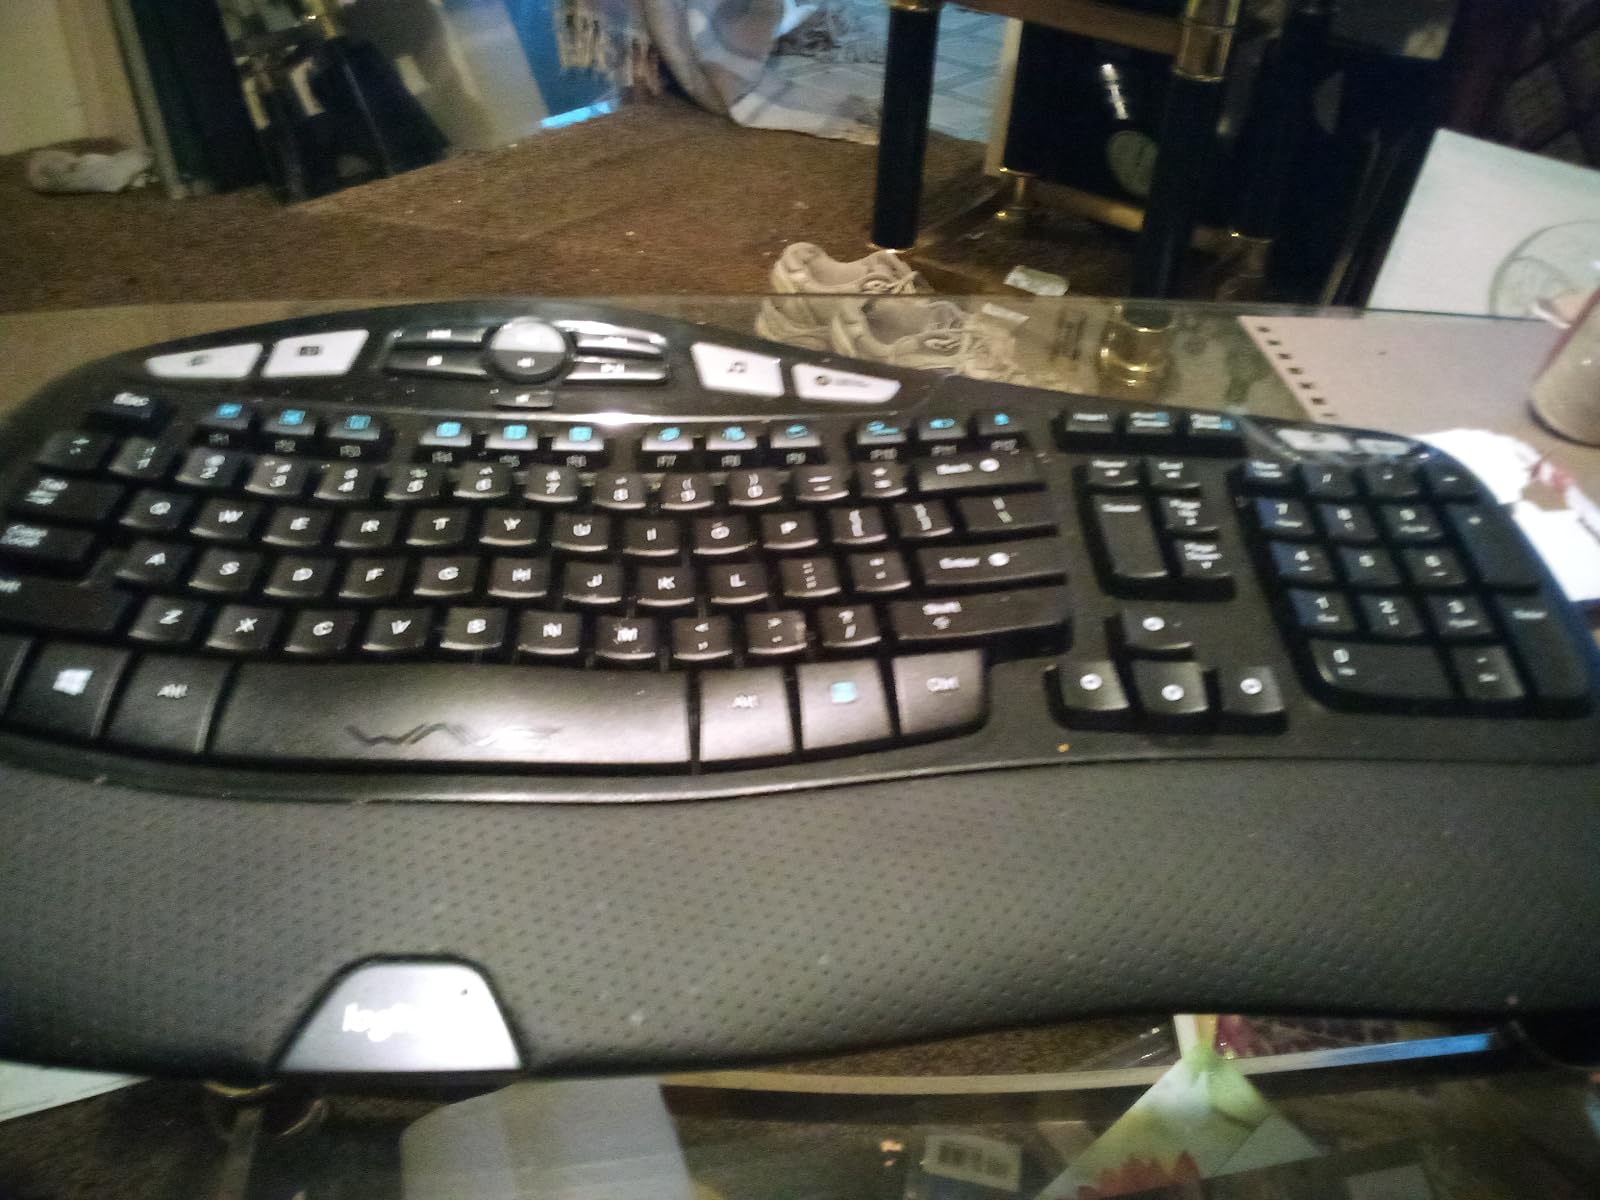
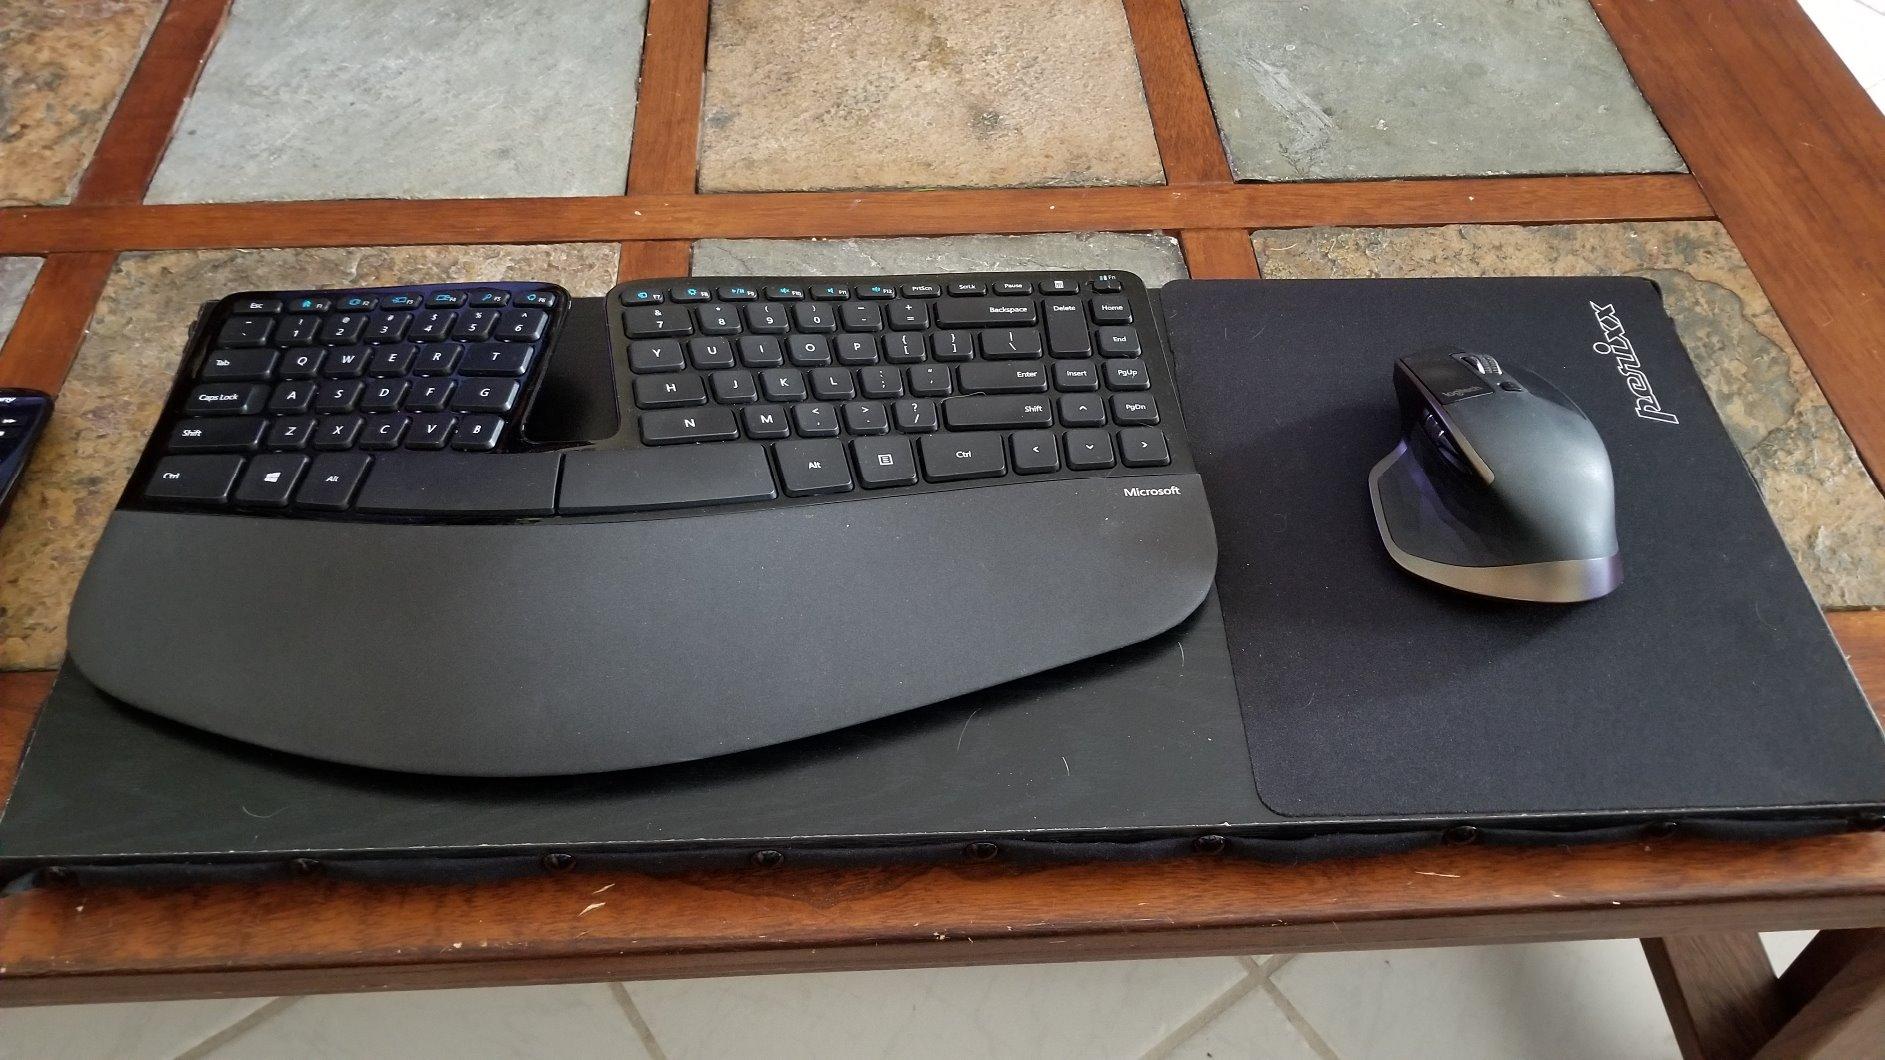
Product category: keyboard
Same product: no